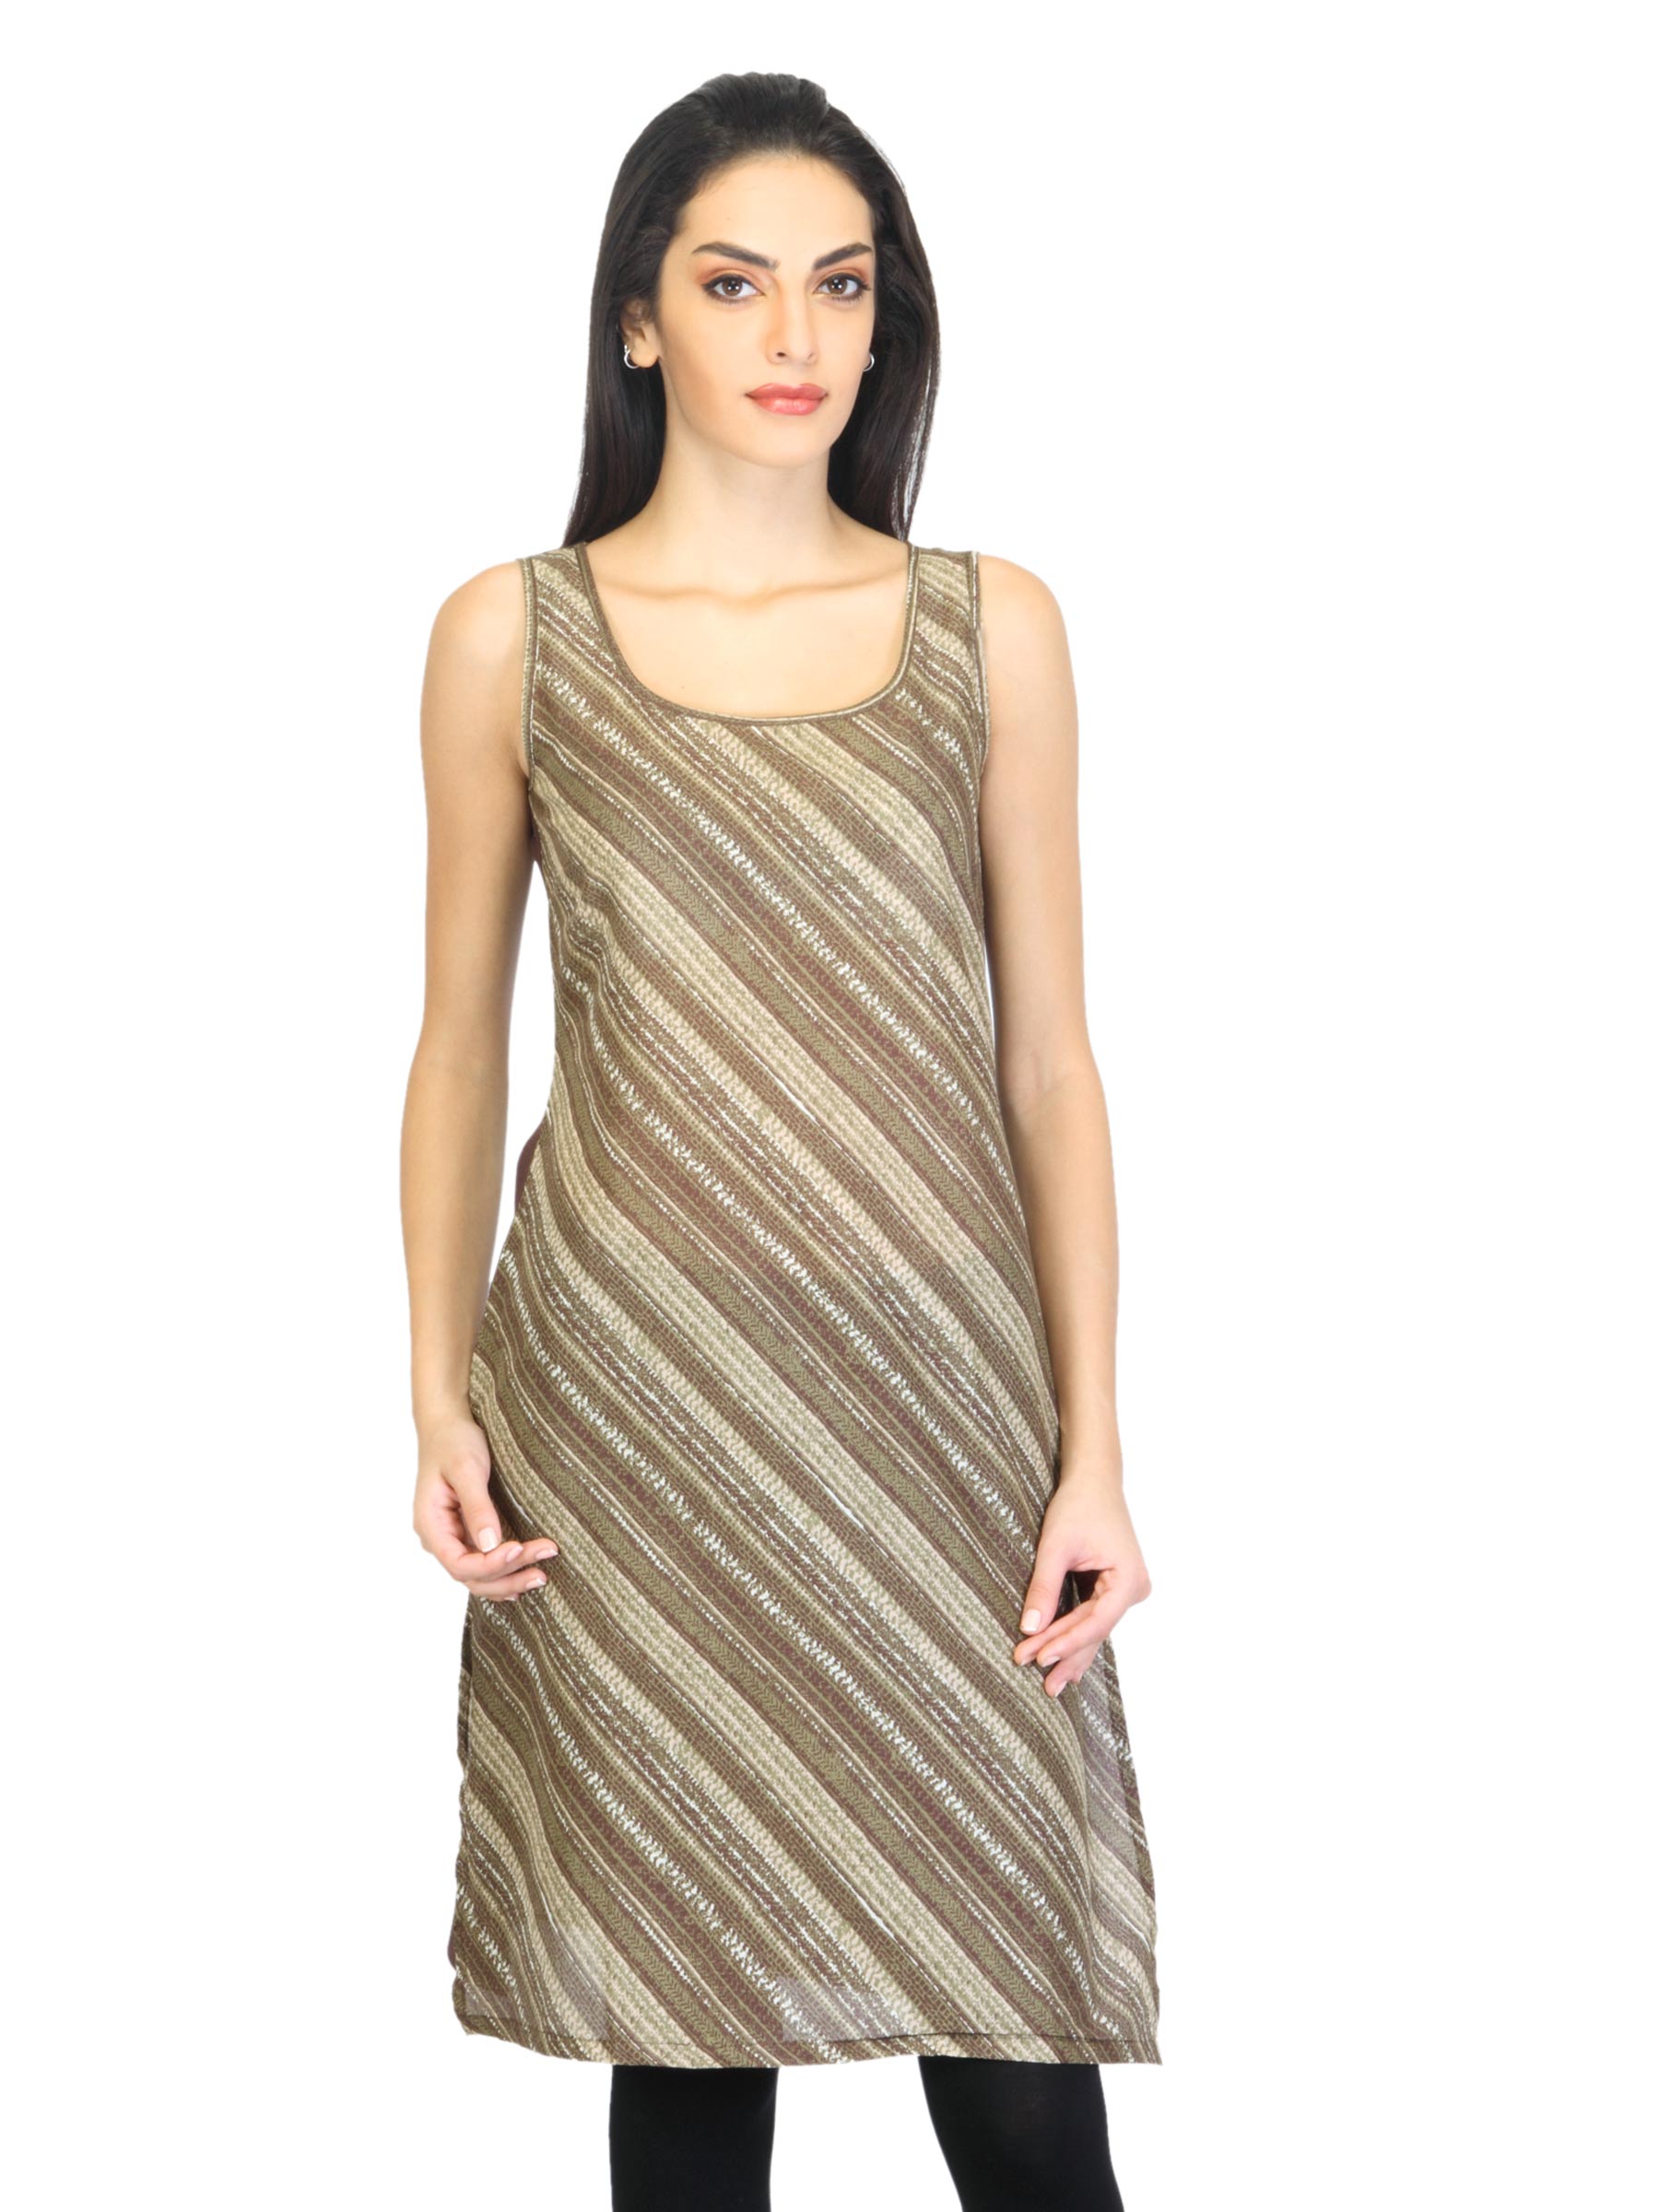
W Women Printed Brown Kurta
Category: Apparel / Topwear / Kurtas
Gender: Women
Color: Brown
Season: Summer 2012
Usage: Ethnic